La Circassienne au Bain

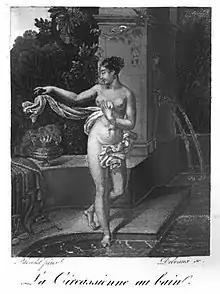
An illustration of the painting which appeared in the publication "Almanach des Dames" in 1823.

La Circassienne au Bain ("The Circassian Bath"), also known as Une Baigneuse ("The Bath", literally "A Bathing Woman"), was a large Neoclassical oil painting from 1814 by Merry-Joseph Blondel depicting a life-sized young naked Circassian woman bathing in an idealized setting from classical antiquity. The painting was lost with the sinking of the "Titanic" in 1912. When financial compensation claims were filed with US commissioner Gilchrist in January 1913, the painting gained notoriety as the subject of the largest claim made against the White Star Line for the loss of a single item of baggage or cargo.